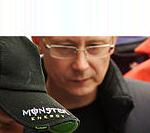
Age: 28